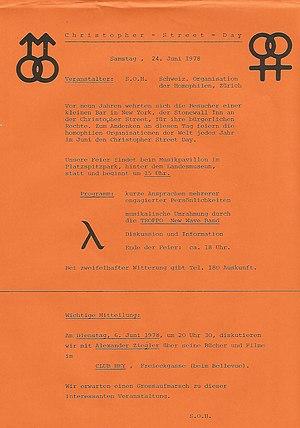
Le Christopher Street Day est une journée de célébration, de commémoration et de manifestation pour les lesbiennes, les gays, les bisexuels et les transgenres. Cette journée est consacrée aux droits de ces groupes ainsi qu'à la lutte contre la discrimination et l'exclusion. Les plus grandes délocalisations à l'occasion de la CSD dans la région germanophone ont lieu à Cologne et à Berlin.